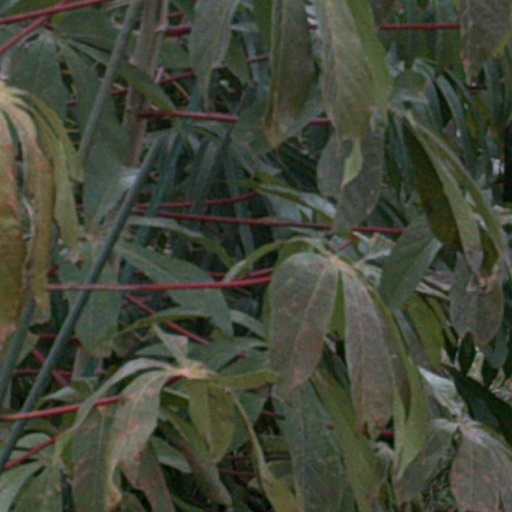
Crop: cassava